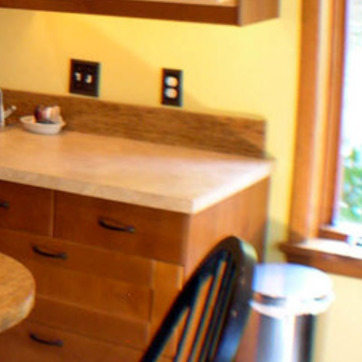
Material: polishedstone